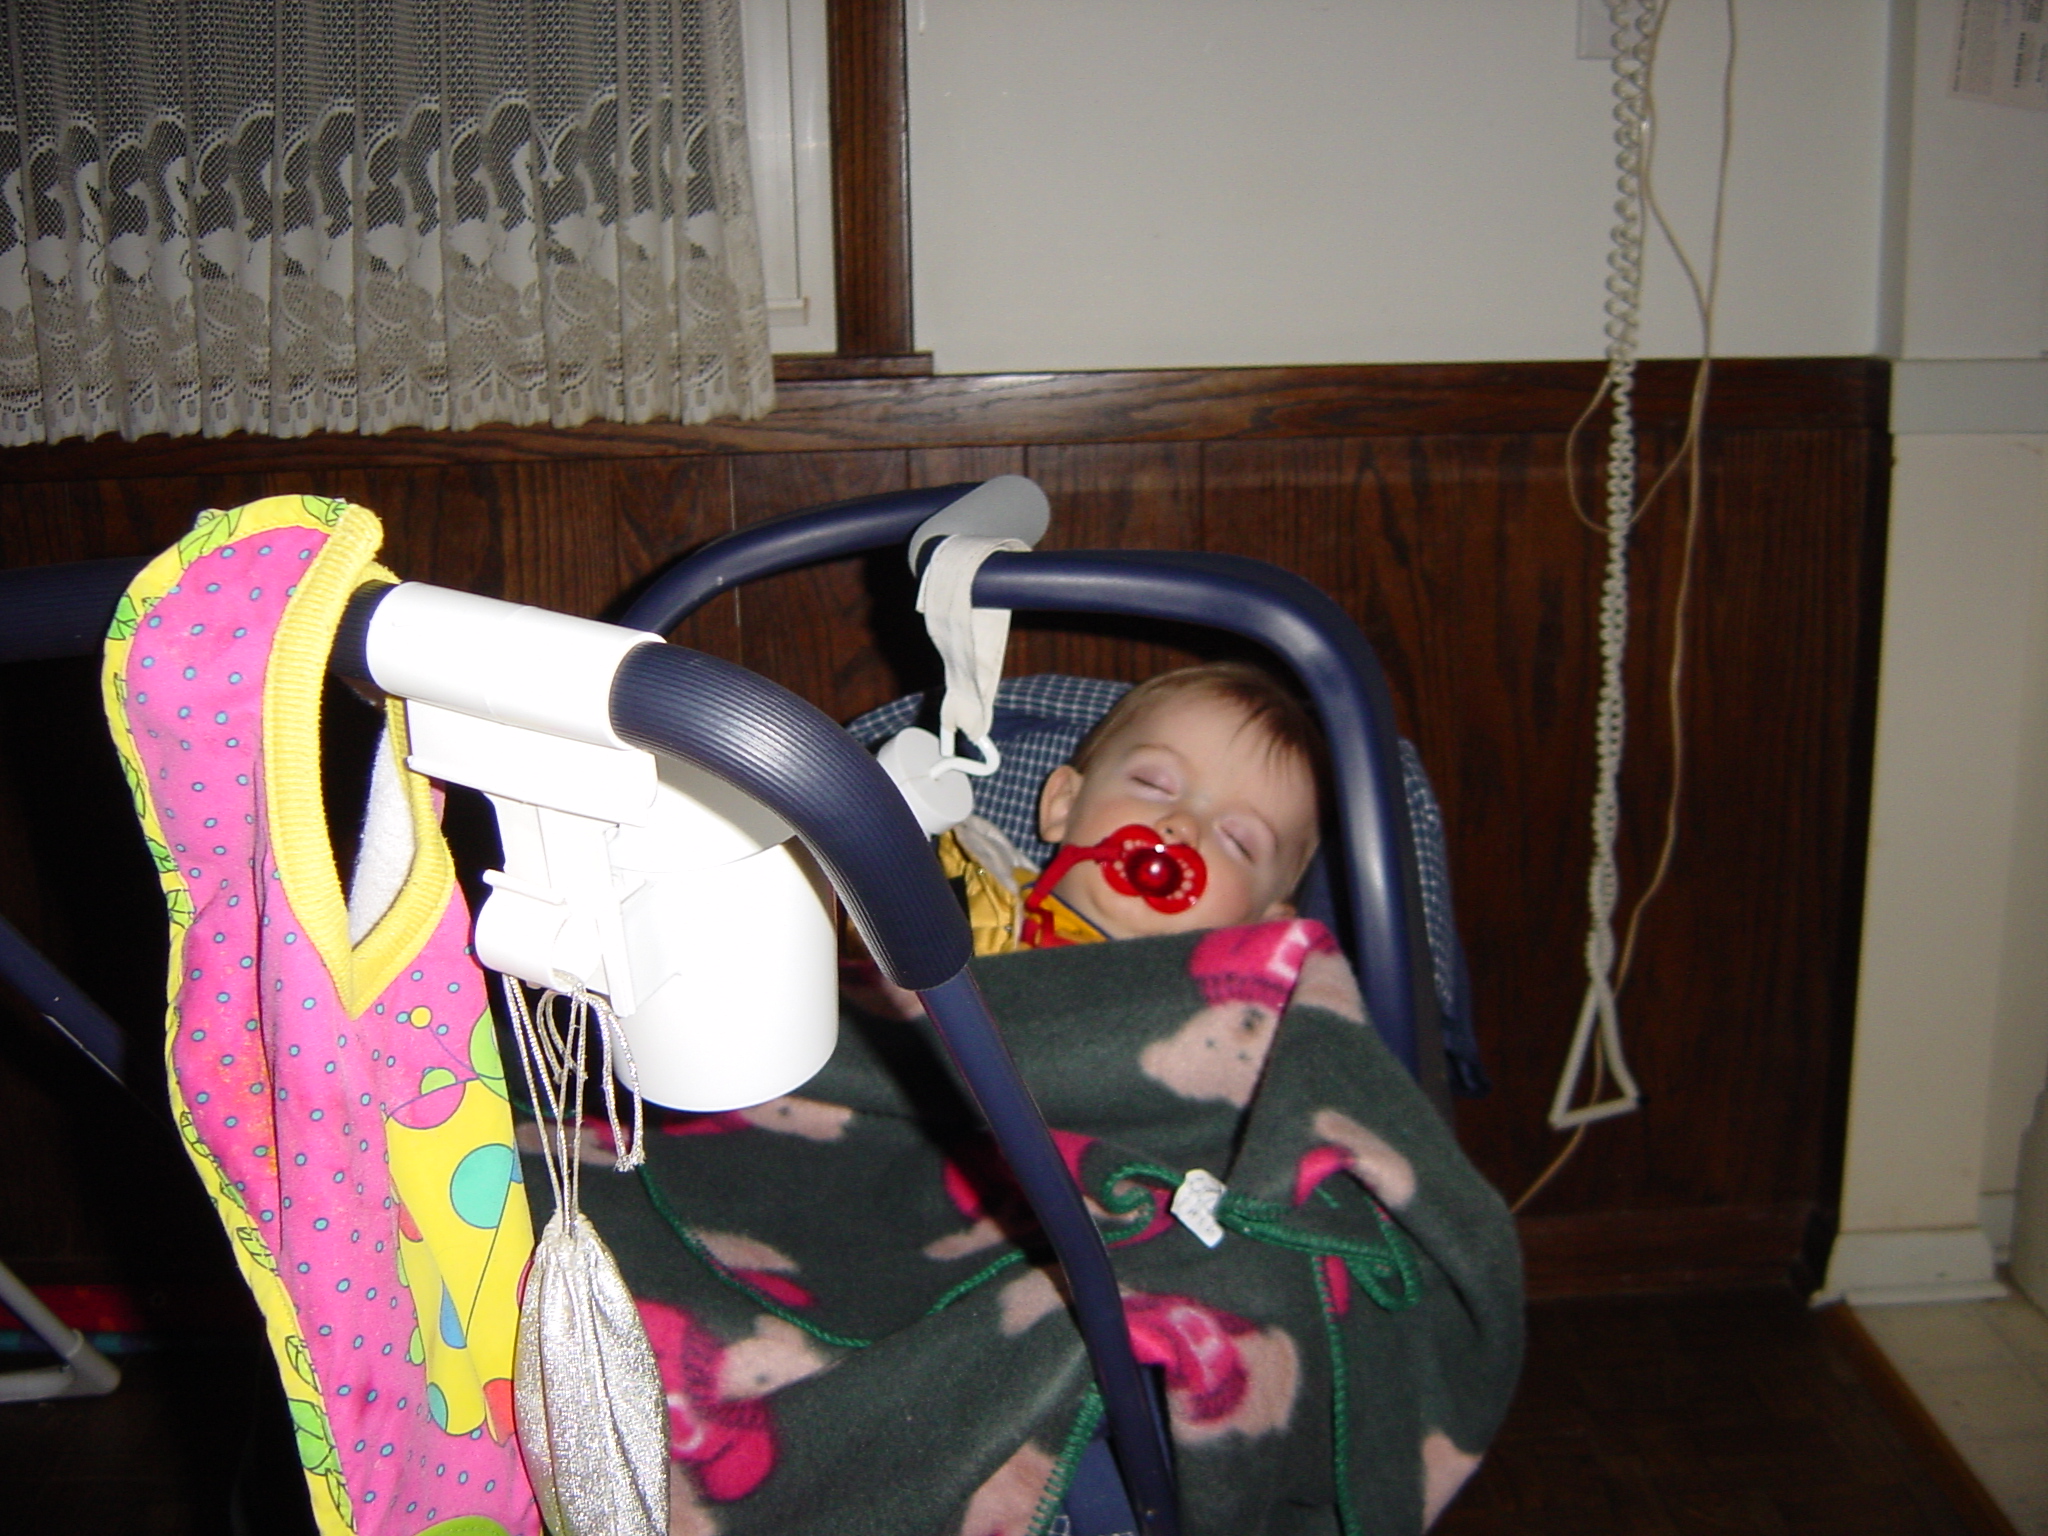
charlie, baby, diamond, pink, fun, room, car seat, vacation